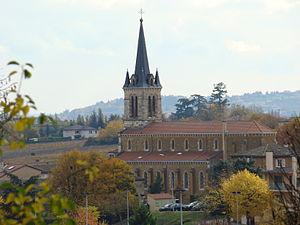
église de Denicé vue des collines environnantes
Denicé est une commune française située dans le département du Rhône, en région Auvergne-Rhône-Alpes.